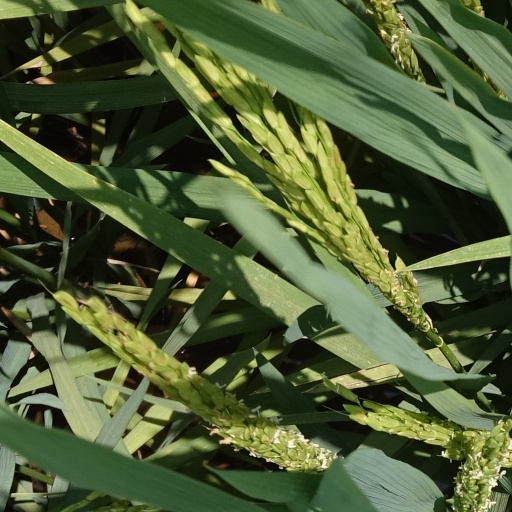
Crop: rice